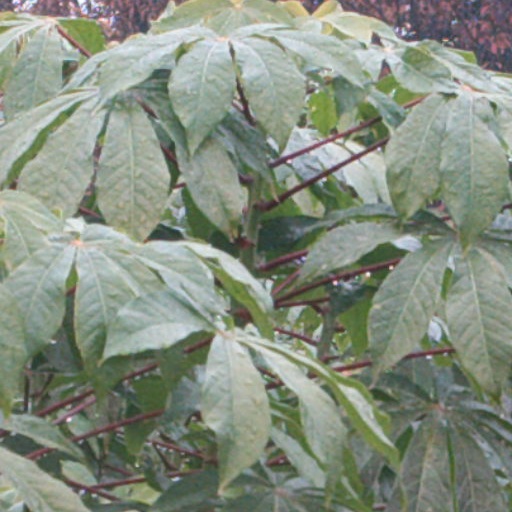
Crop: cassava